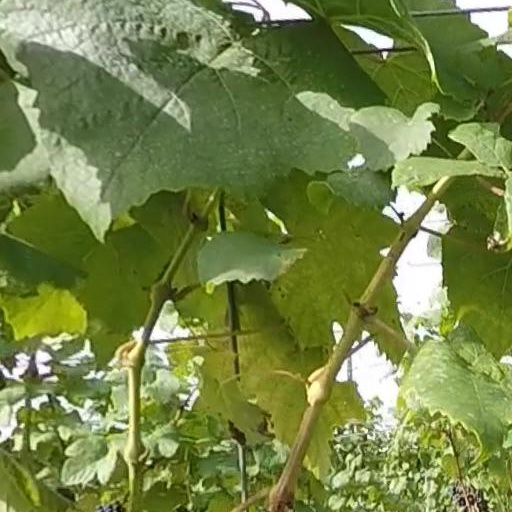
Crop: grape